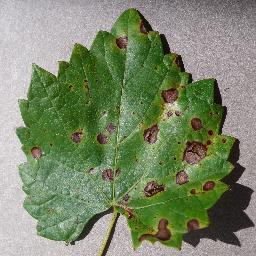
Label: Grape___Black_rot